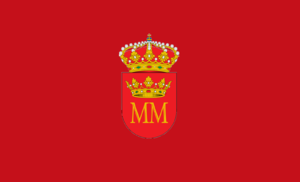
Martín Muñoz de las Posadas est une commune de la province de Ségovie dans la communauté autonome de Castille-et-León en Espagne.